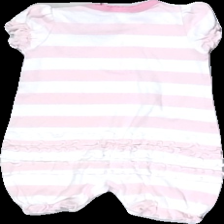
View: back
Type: Dress
Category: Children
Brand: Kappahl
Colors: Pink, White
Material: 100% cotton
Pattern: Striped
Cut: Regular
Size: 68
Season: All
Stains: Major
Damage: fläckar
Damage location: top left
Damage 2 location: middle center
Damage 3 location: bottom left
Price range: <50
Recommended usage: Export
Description: randig body med hjärta fram, fläckar axel
Comment: ej klänning, body